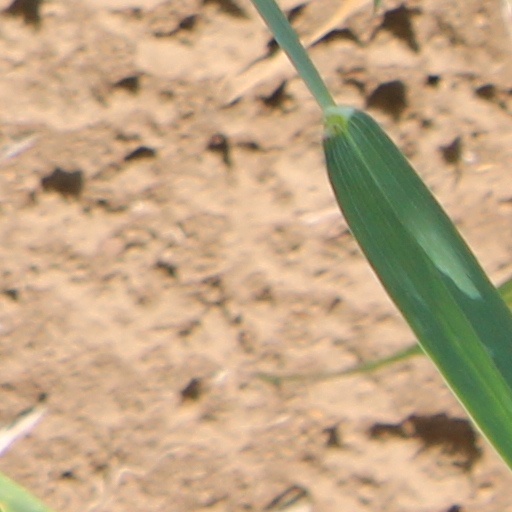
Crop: wheat